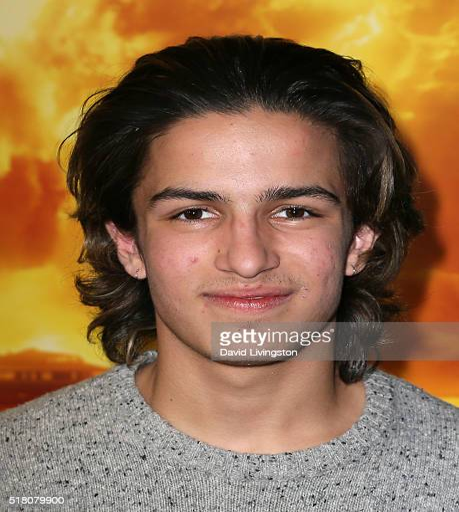
actor attends the premiere of season